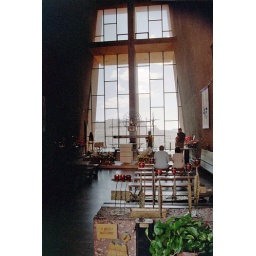
The immense window behind the altar overlooks the nearby rock formations in Sedona.